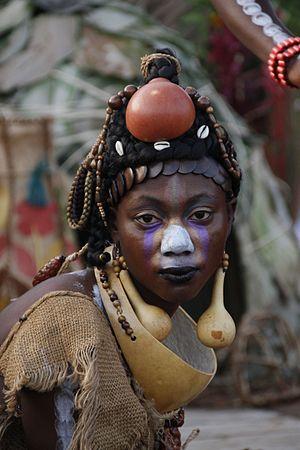
Danseuse avec des accessoires de danse lors du Fenac (Festival National des Arts et de la Culture) à Yaoundé au Cameroun This is an image from Cameroon
La Région du Sud est l'une des dix régions du Cameroun. Elle s'étend sur la partie méridionale et occidentale du pays frontalière de trois pays d'Afrique centrale, d'est en ouest: la Guinée équatoriale, le Gabon et la République du Congo. Elle a pour chef-lieu la ville de Ebolowa.
Le festival national des arts et de la culture est un festival camerounais institué le 8 avril 1991 par décret présidentiel après le succès du Festival des arts et de la culture organisé en 1988.